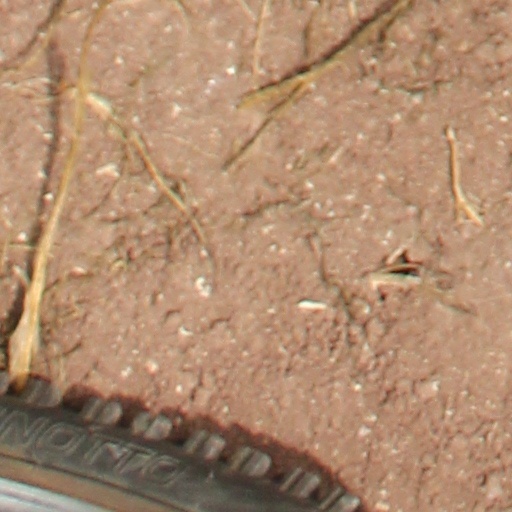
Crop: wheat